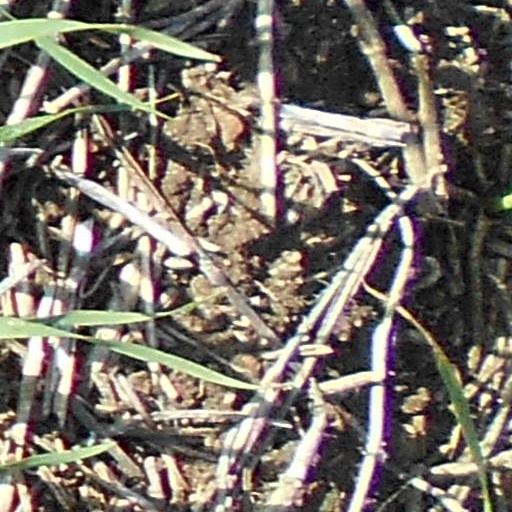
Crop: wheat